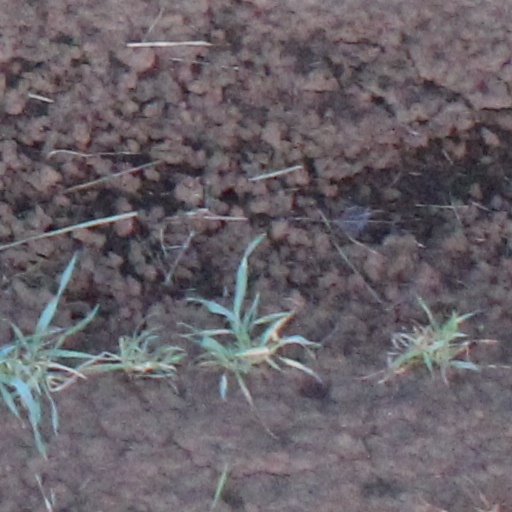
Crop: wheat